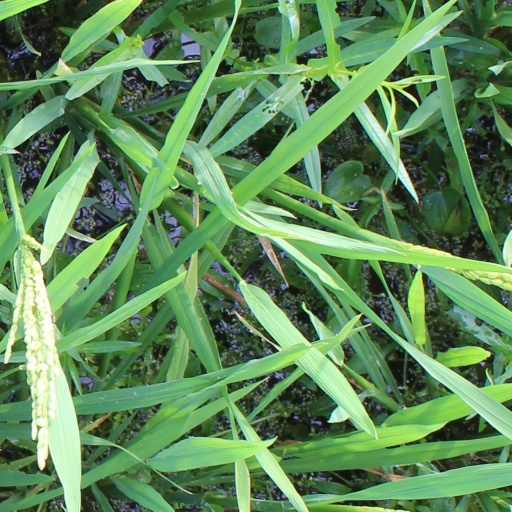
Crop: rice